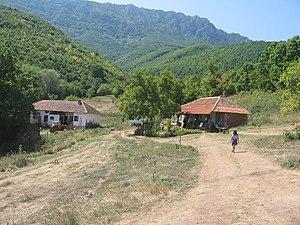
Le monastère de Veta est un monastère orthodoxe serbe situé à Veta, dans le district de Pirot et dans la municipalité de Bela Palanka en Serbie.